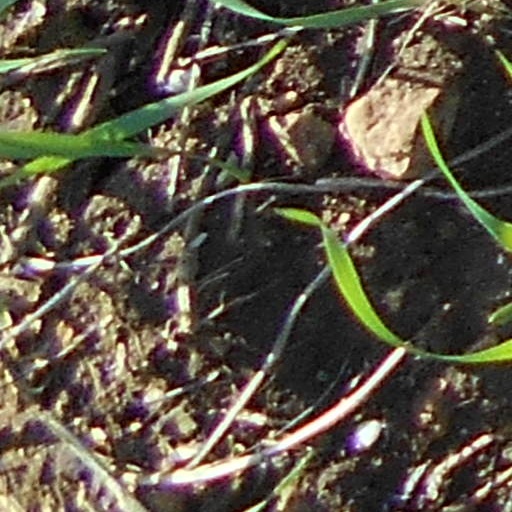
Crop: wheat